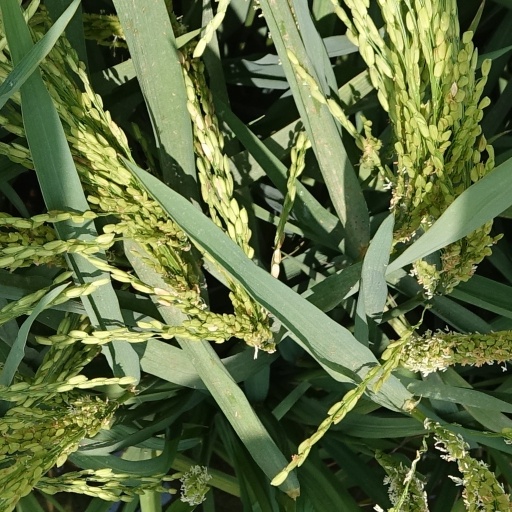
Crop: rice